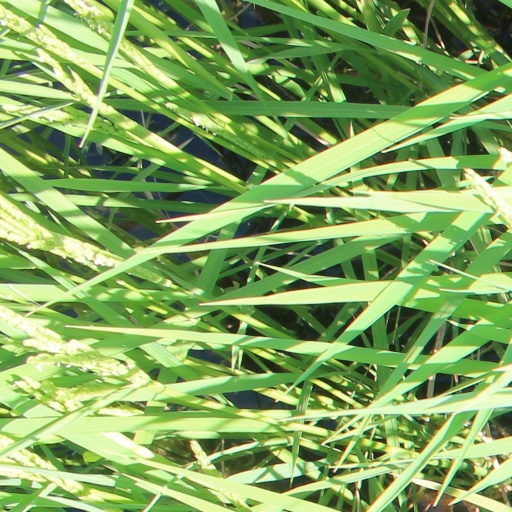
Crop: rice